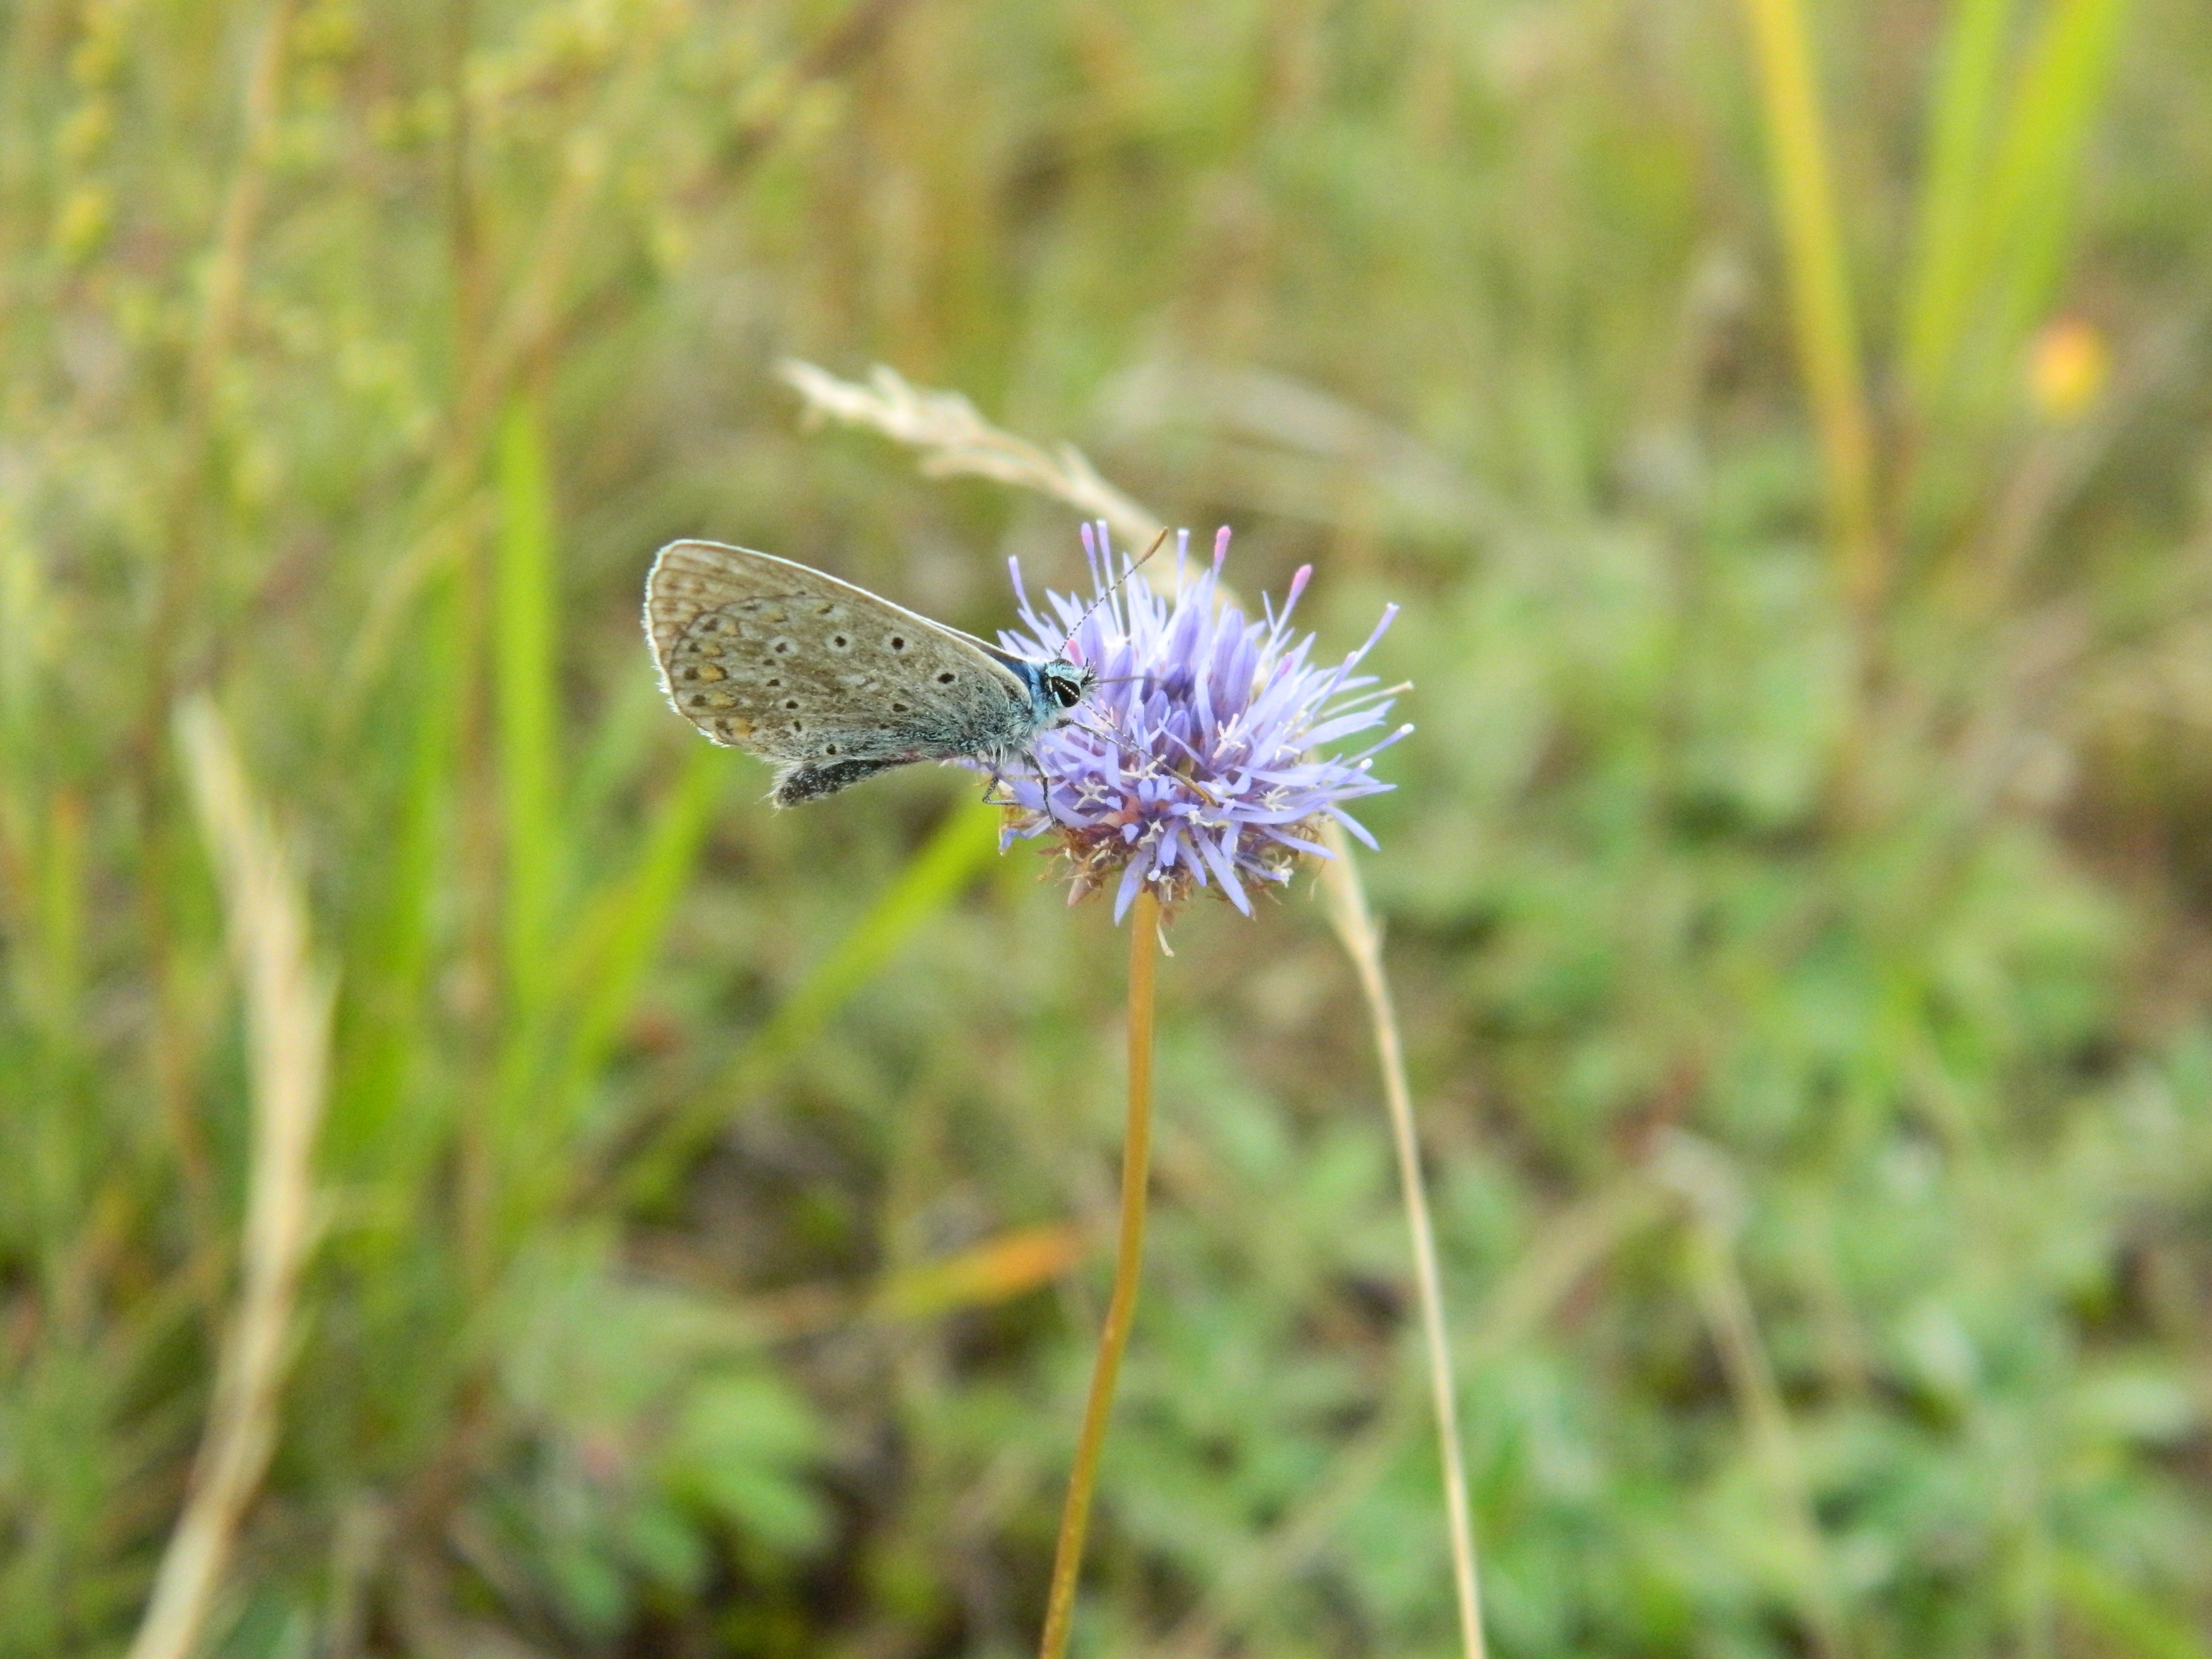
nature, grass, plant, meadow, prairie, flower, purple, insect, botany, butterfly, flora, fauna, invertebrate, wildflower, nectar, macro photography, flowering plant, daisy family, grass family, land plant